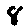
Label: 8